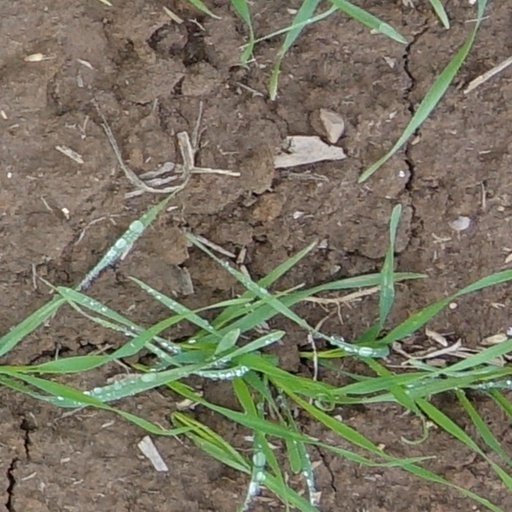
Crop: wheat